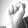
ASL letter: S